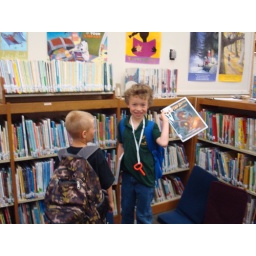
Checking out a book in the library with friend Jack